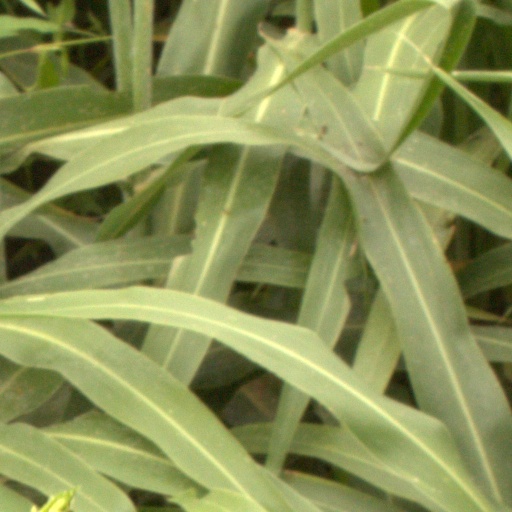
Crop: sorghum